Harley-Davidson Sportster

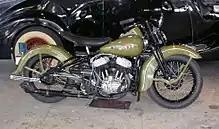
1947 Harley-Davidson mod. WL 739 cc engine

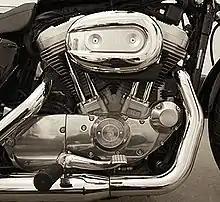
Harley-Davidson 45° V-twin, Sportster Evolution engine

Sportster motorcycles are powered by a four-stroke, 45° V-twin engine in which both connecting rods, of the "fork and blade" or "knife & fork" design, share a common crank pin. The original Sportster engine was the Ironhead engine, which was replaced with the Evolution engine in 1986. Sportster engines, the 45-cubic-inch R, D, G & W Models 1929 side-valve motors, and the 'Big Twin' side-valve motors, which were: the flathead Models V, VL etc. (1930–1936), Models U and UL (1937–1948), and the models VH and VLH (1935–1936), models UH and ULH (1937–1941), have four separate cams, sporting one lobe per cam.